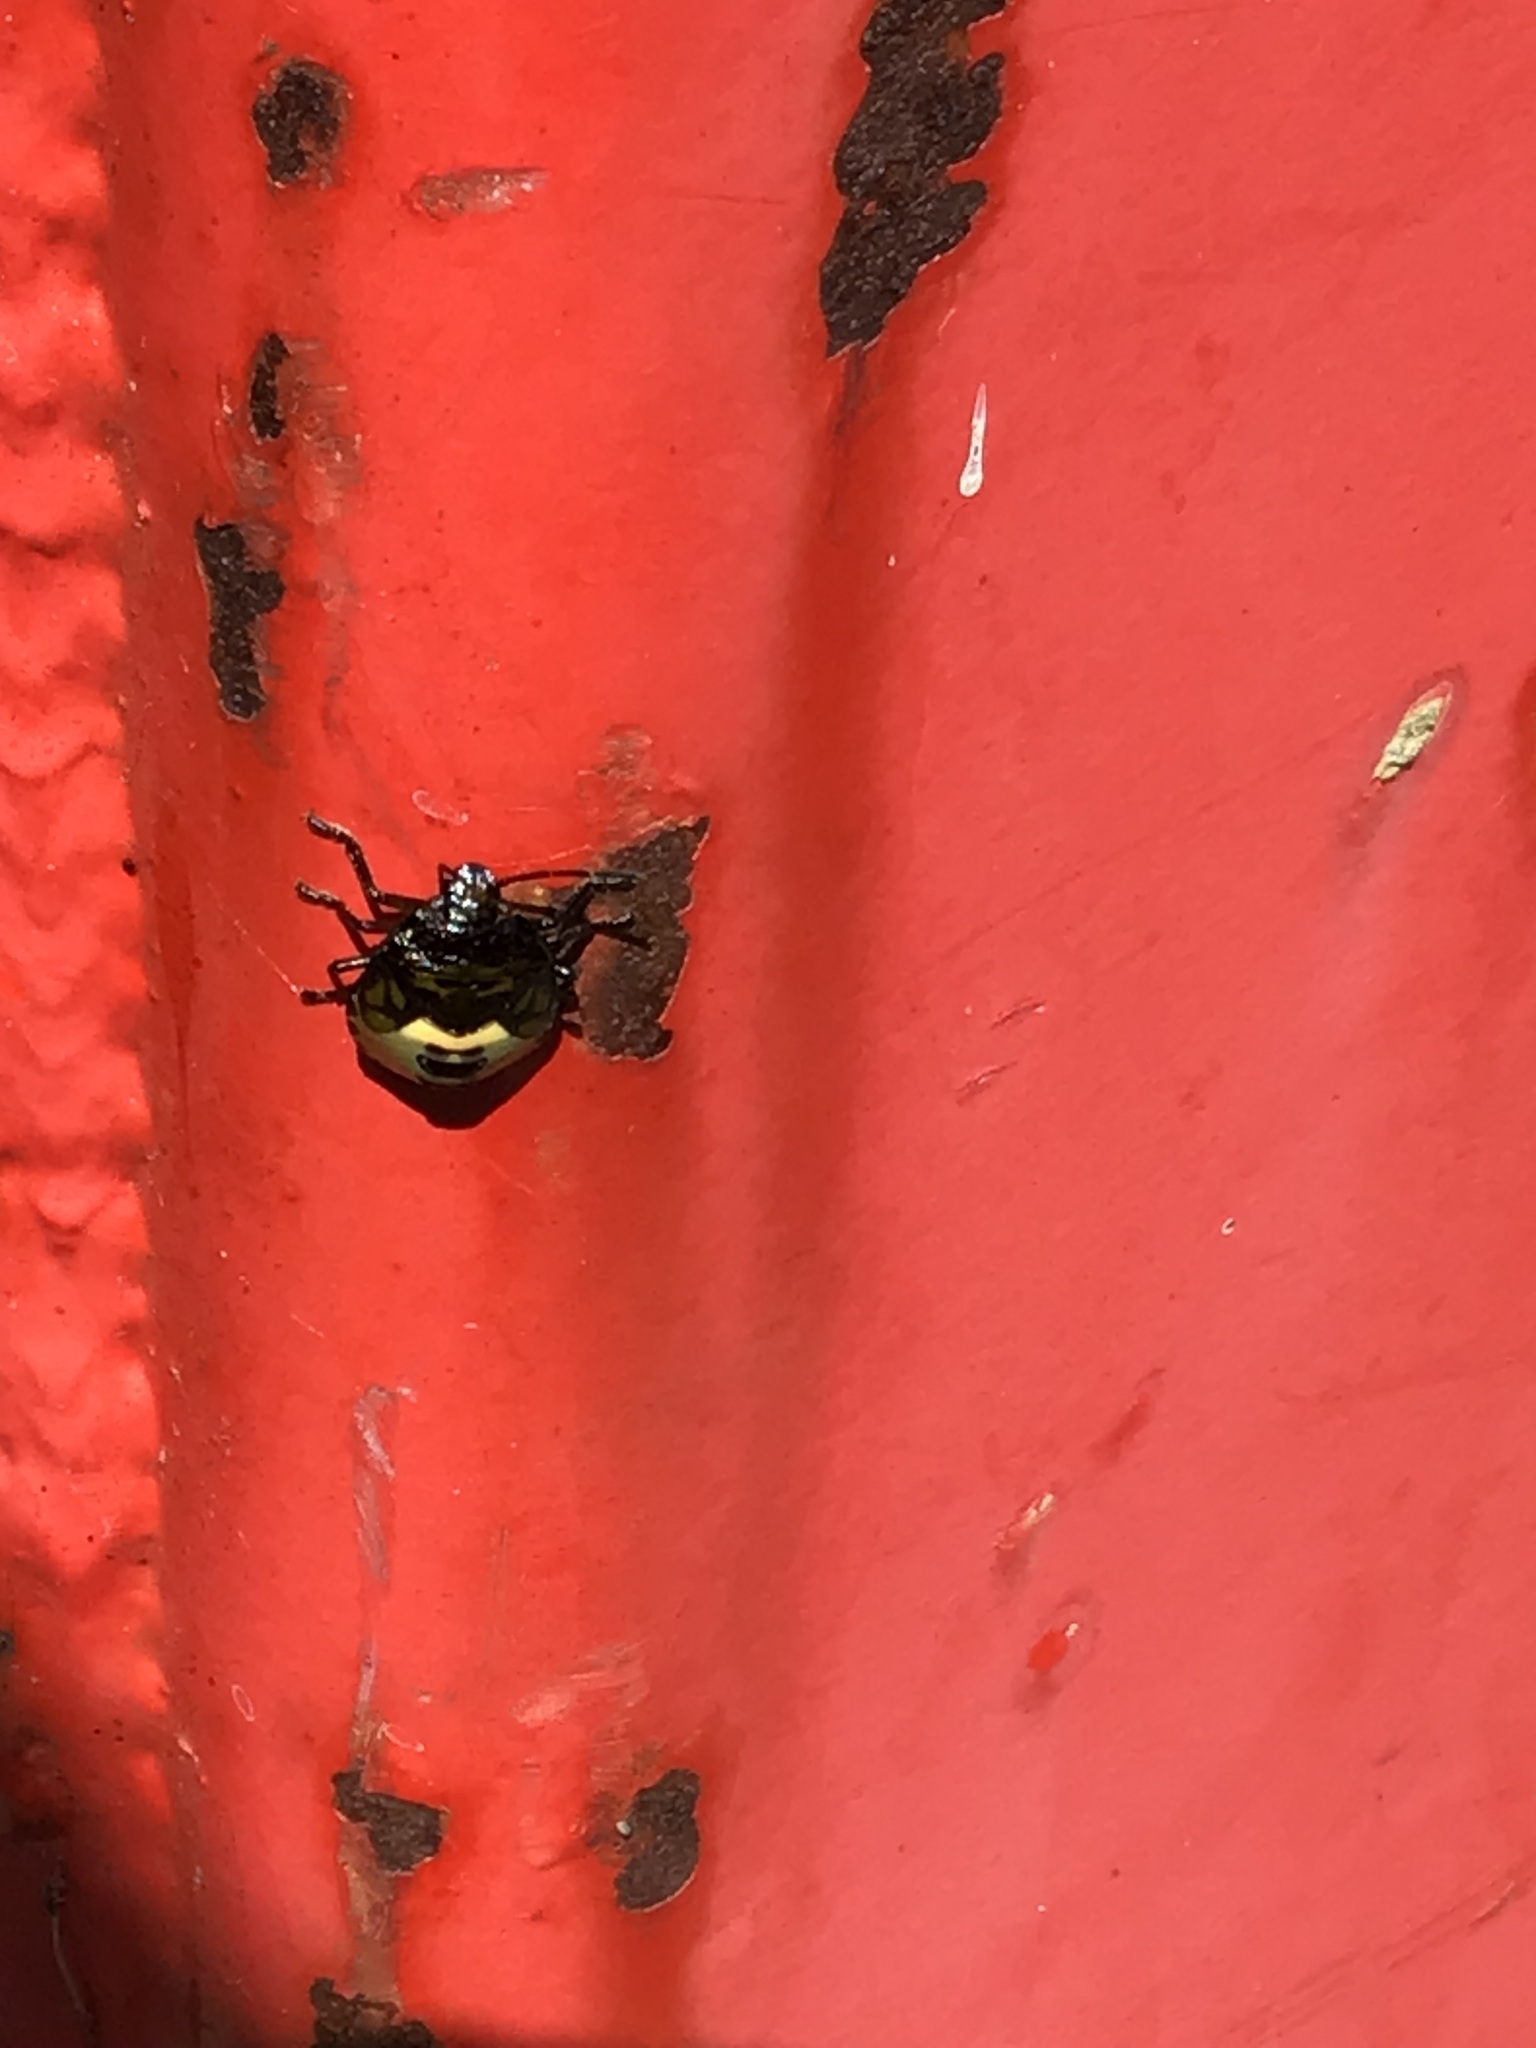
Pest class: stink_bug